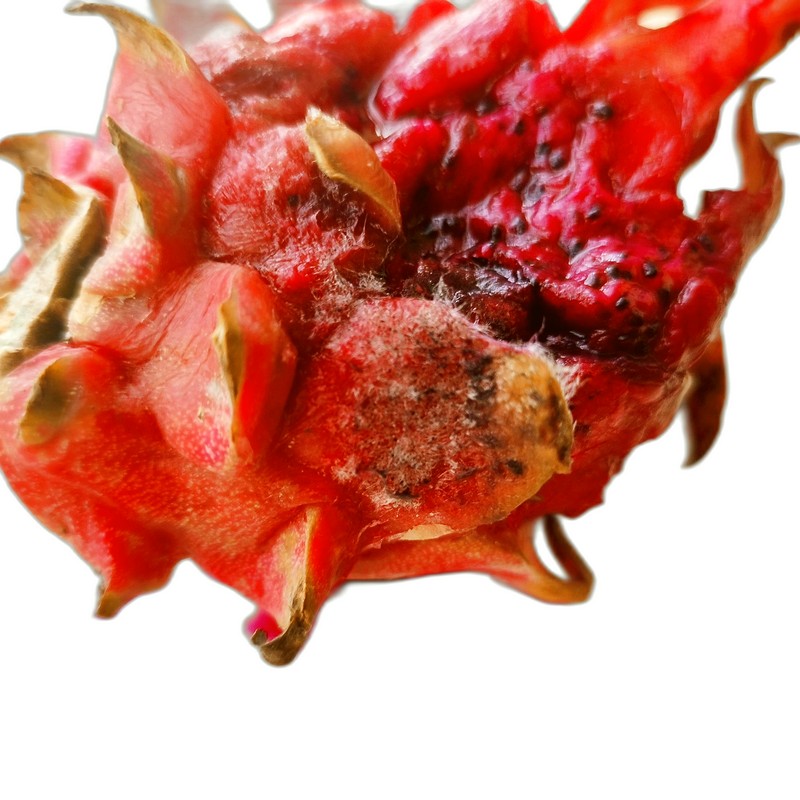
Label: Defect Dragon Fruit